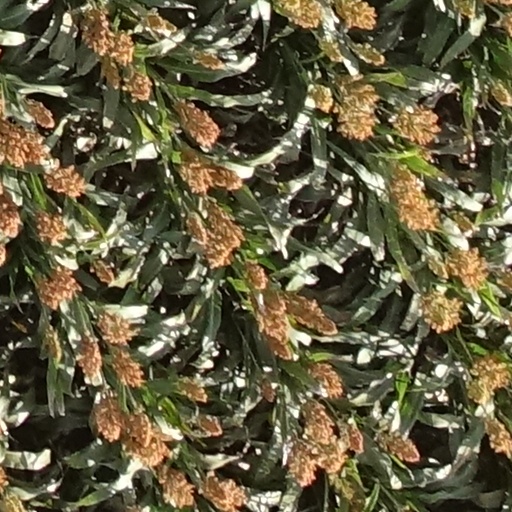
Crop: sorghum